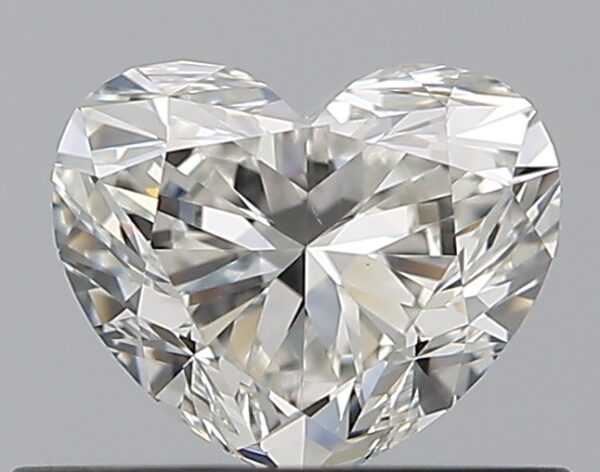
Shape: heart
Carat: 0.5
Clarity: VS1
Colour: I
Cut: EX
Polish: EX
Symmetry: VG
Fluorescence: N
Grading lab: GIA
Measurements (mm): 4.5 x 5.34 x 3.16